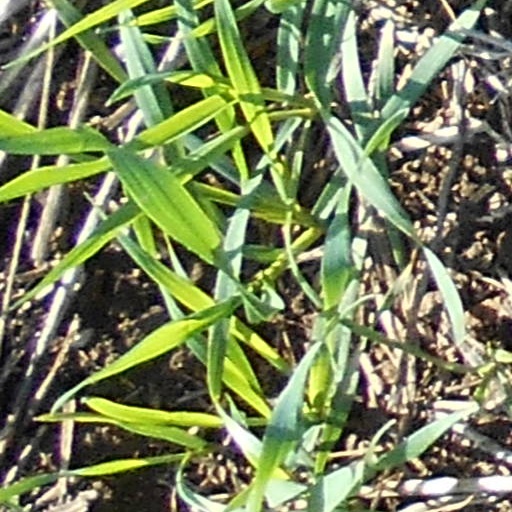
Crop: wheat